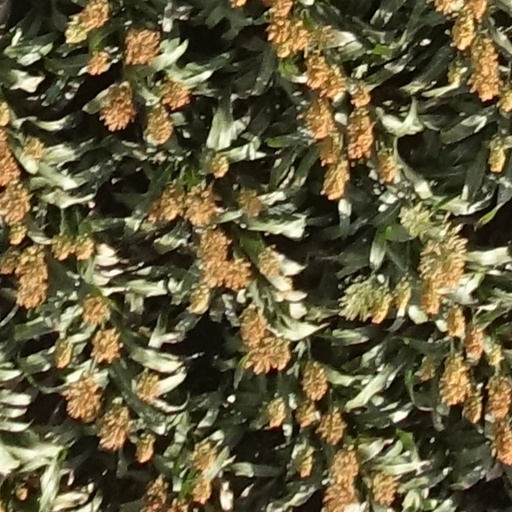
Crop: sorghum